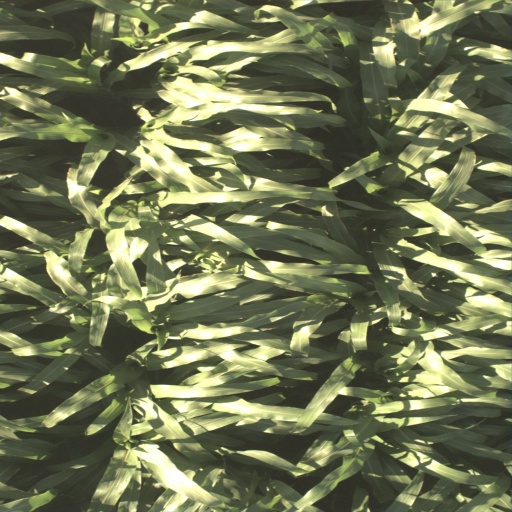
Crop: sorghum